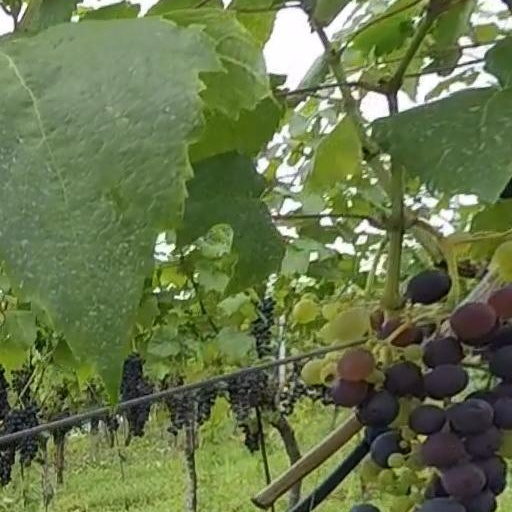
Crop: grape